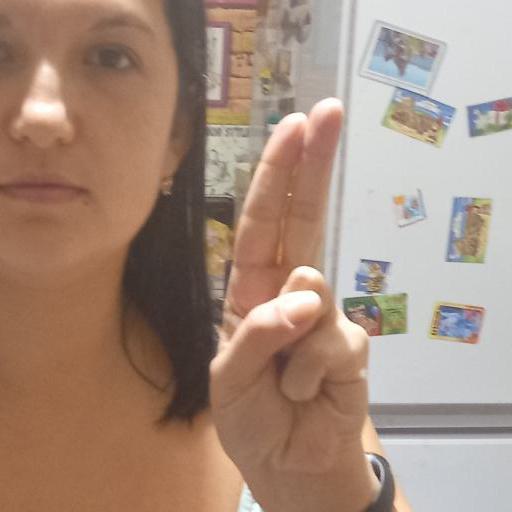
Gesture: two_up